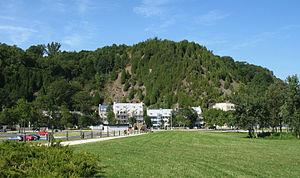
Le quartier Cap-Blanc et le Cap Diamant, boulevard Champlain, Ville de Québec, arrondissement de La Cité, quartier Vieux-Québec—Cap-Blanc—Colline parlementaire, Québec, Canada
Le Vieux-Québec est le cœur historique de la ville de Québec. C'est à cet endroit que le fondateur Samuel de Champlain bâtit l'Habitation en 1608. La géographie du lieu est déterminante : le cap Diamant domine le fleuve Saint-Laurent au bord duquel se trouve une bande de terre basse. En haut du cap se dresse la « Haute-Ville » tandis qu'au pied de celui-ci se trouve la « Basse-Ville ». Le tout est réuni par le concept du « site patrimonial du Vieux-Québec ».
Le cap Diamant est le nom de l'extrémité orientale de la colline de Québec, de la falaise et de son promontoire sur laquelle est située la citadelle de Québec. La falaise a été ainsi nommée car les premiers explorateurs européens à venir sur l'actuel territoire du Québec croyaient y avoir trouvé des diamants.